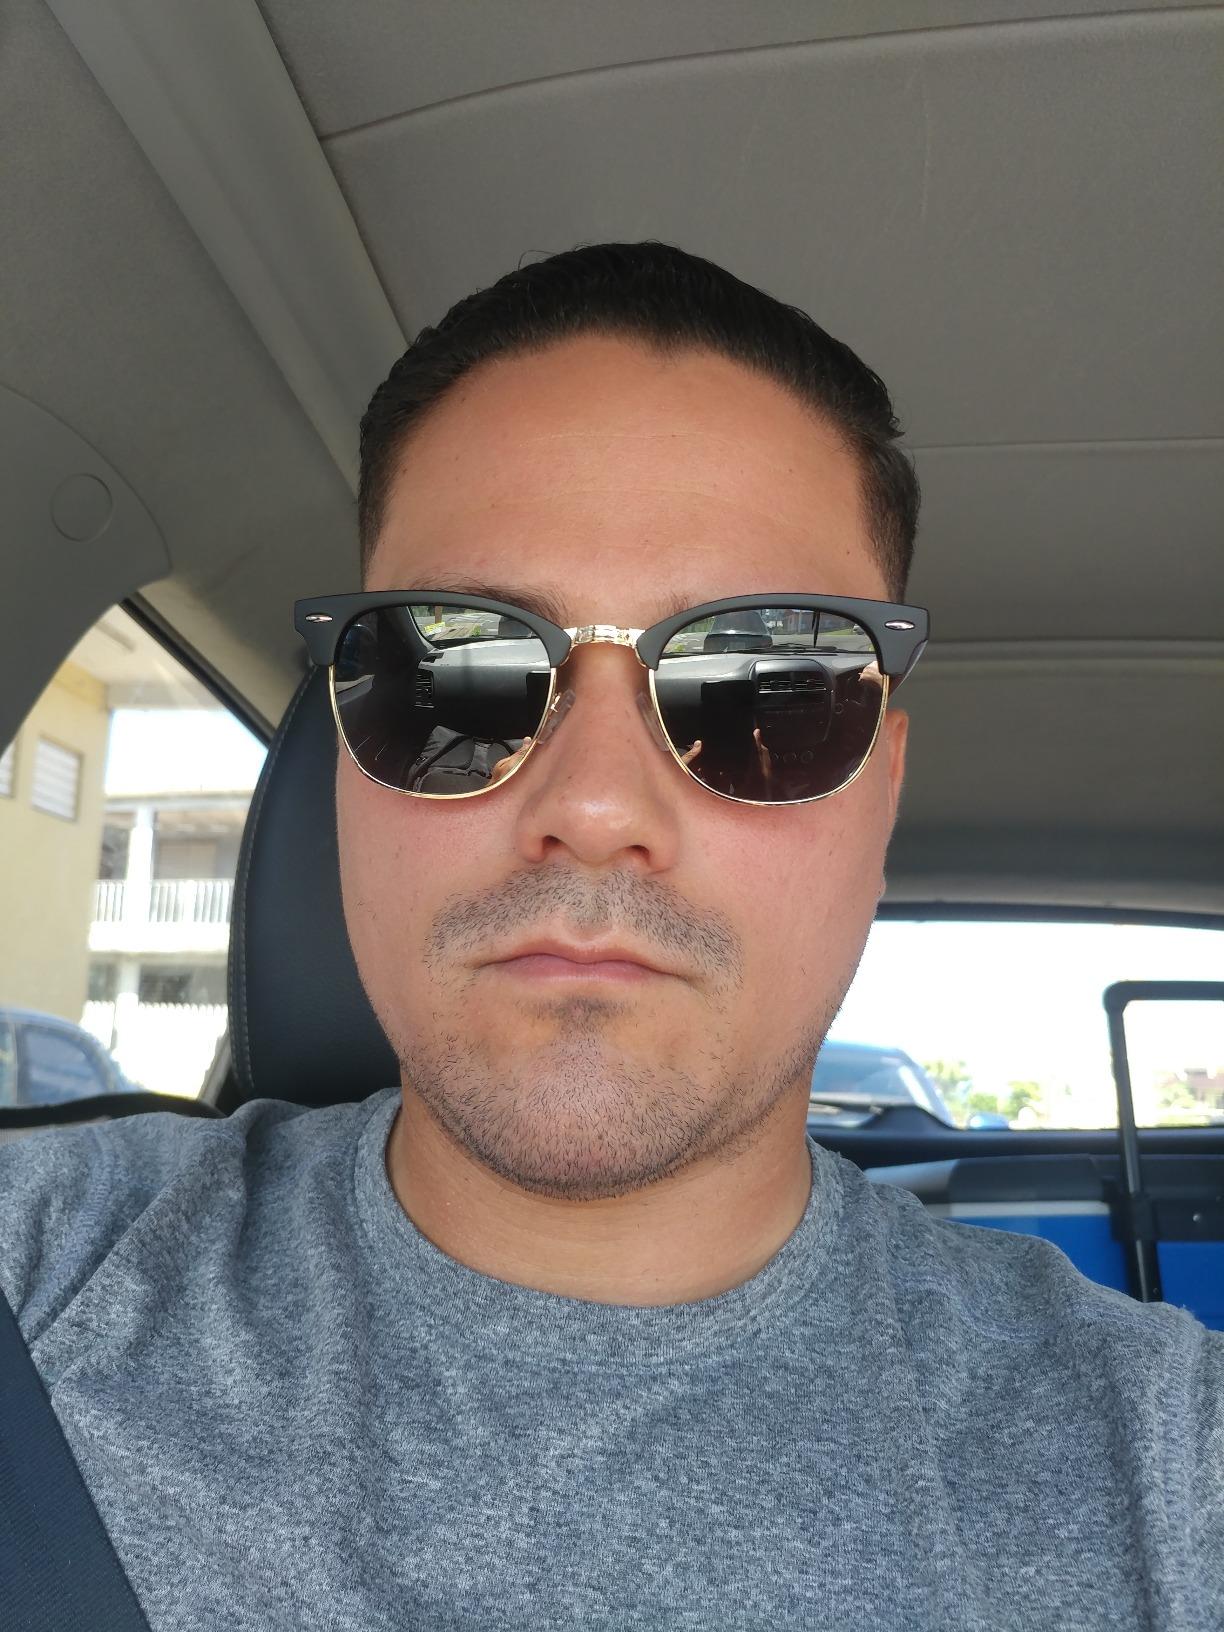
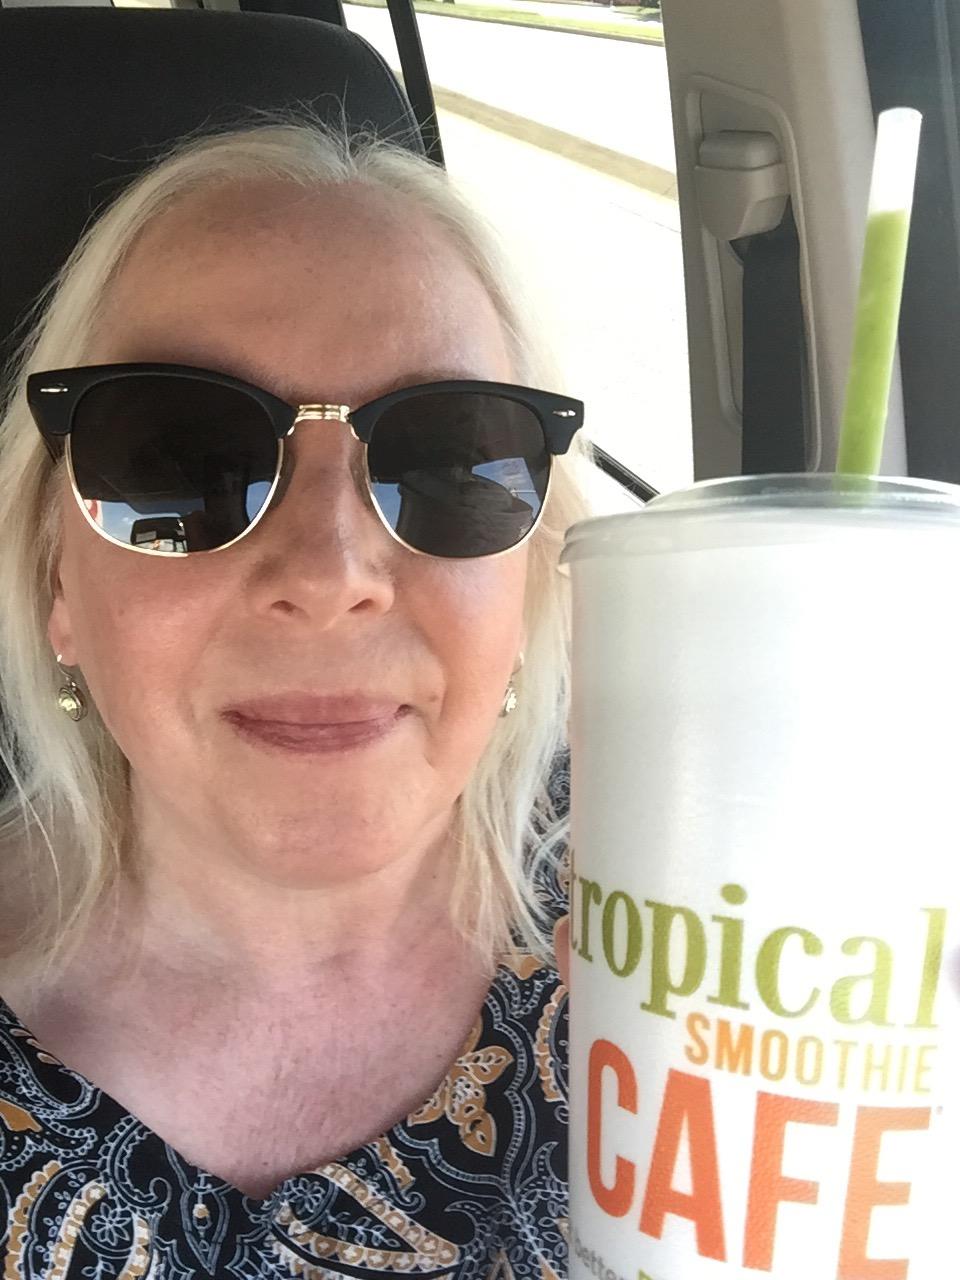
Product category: accessories_sunglasses
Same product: yes